Oiasso

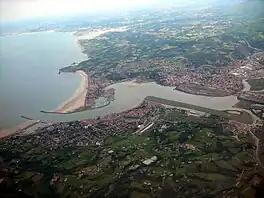
Current view of the mouth of the Bidasoa.

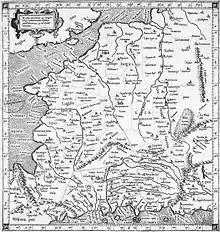
"Easo" and "Easo prom." in the lower left corner of this 1578 map of Gaul according to Ptolemy.

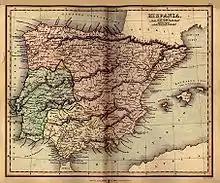
"Oeaso" near the left extreme of "Gallia" in this old map or Roman Hispania.

Oiasso, Oiasona or Oiarso was a Vascon Roman "(Civitas)" town located on the left bank of the Bidasoa estuary in the Bay of Biscay (current Spain). Archaeological evidence unearthed recently pinpoints the core area of Oiasso in the old quarter of Irun (Gipuzkoa) by the Spanish-French border, where harbour and bath remains have been discovered. However, two other focuses in Cape Higuer and hermitage Ama Xantalen (necropolis and mausoleum) point to a wider complex outside the main nucleus.